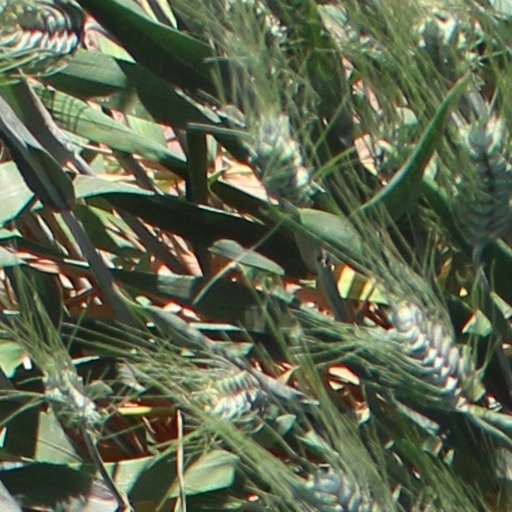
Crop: wheat